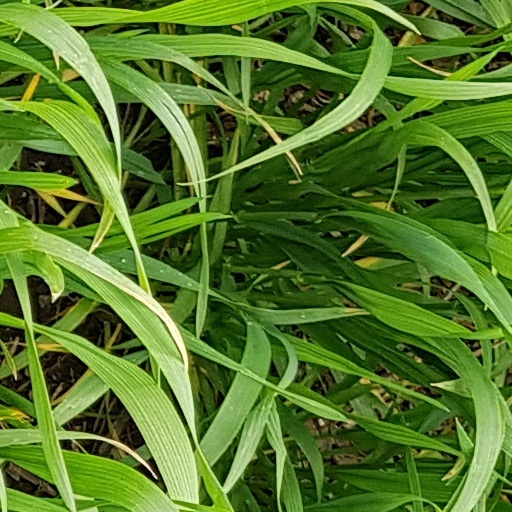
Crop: wheat